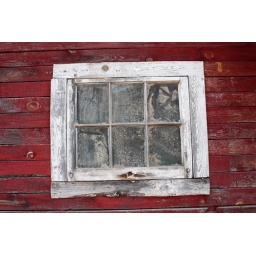
Dirty window of old building in Tortilla Flat, AZ.